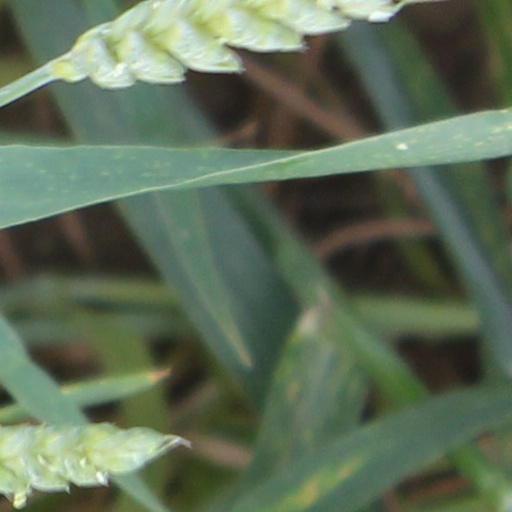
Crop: wheat